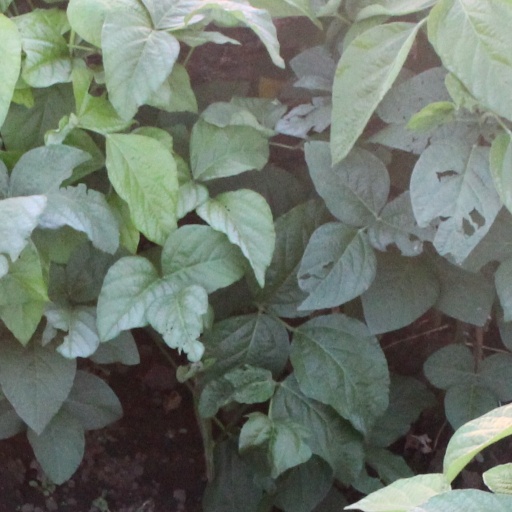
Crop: soybean